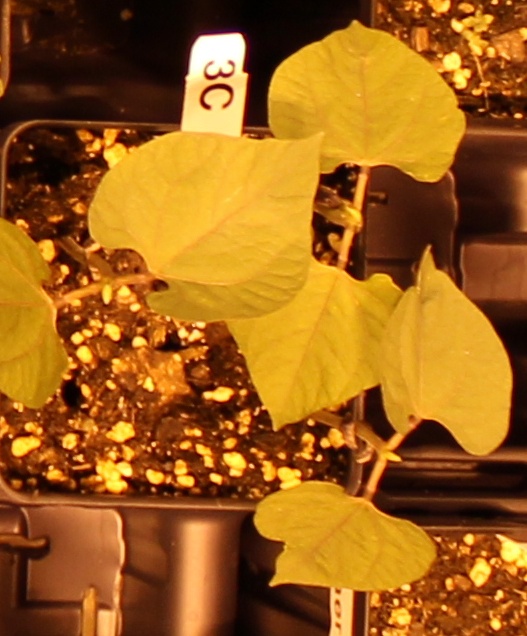
Label: Blackbean